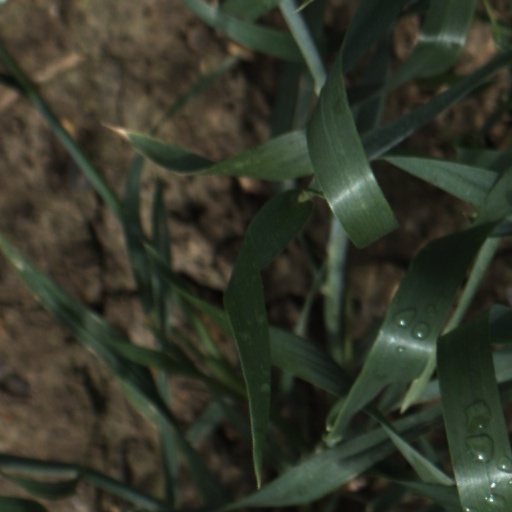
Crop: wheat